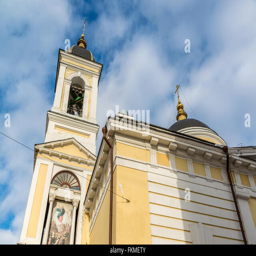
places of worship in the street